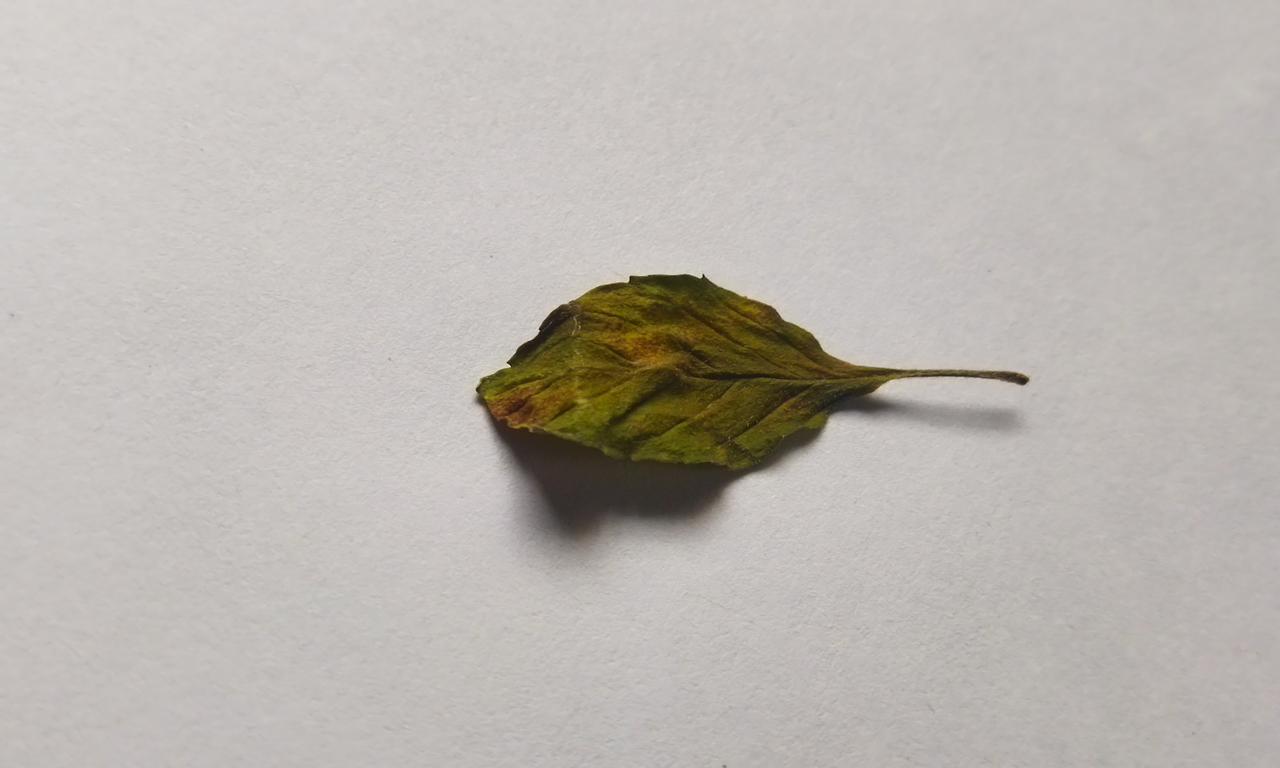
Label: Spoiled